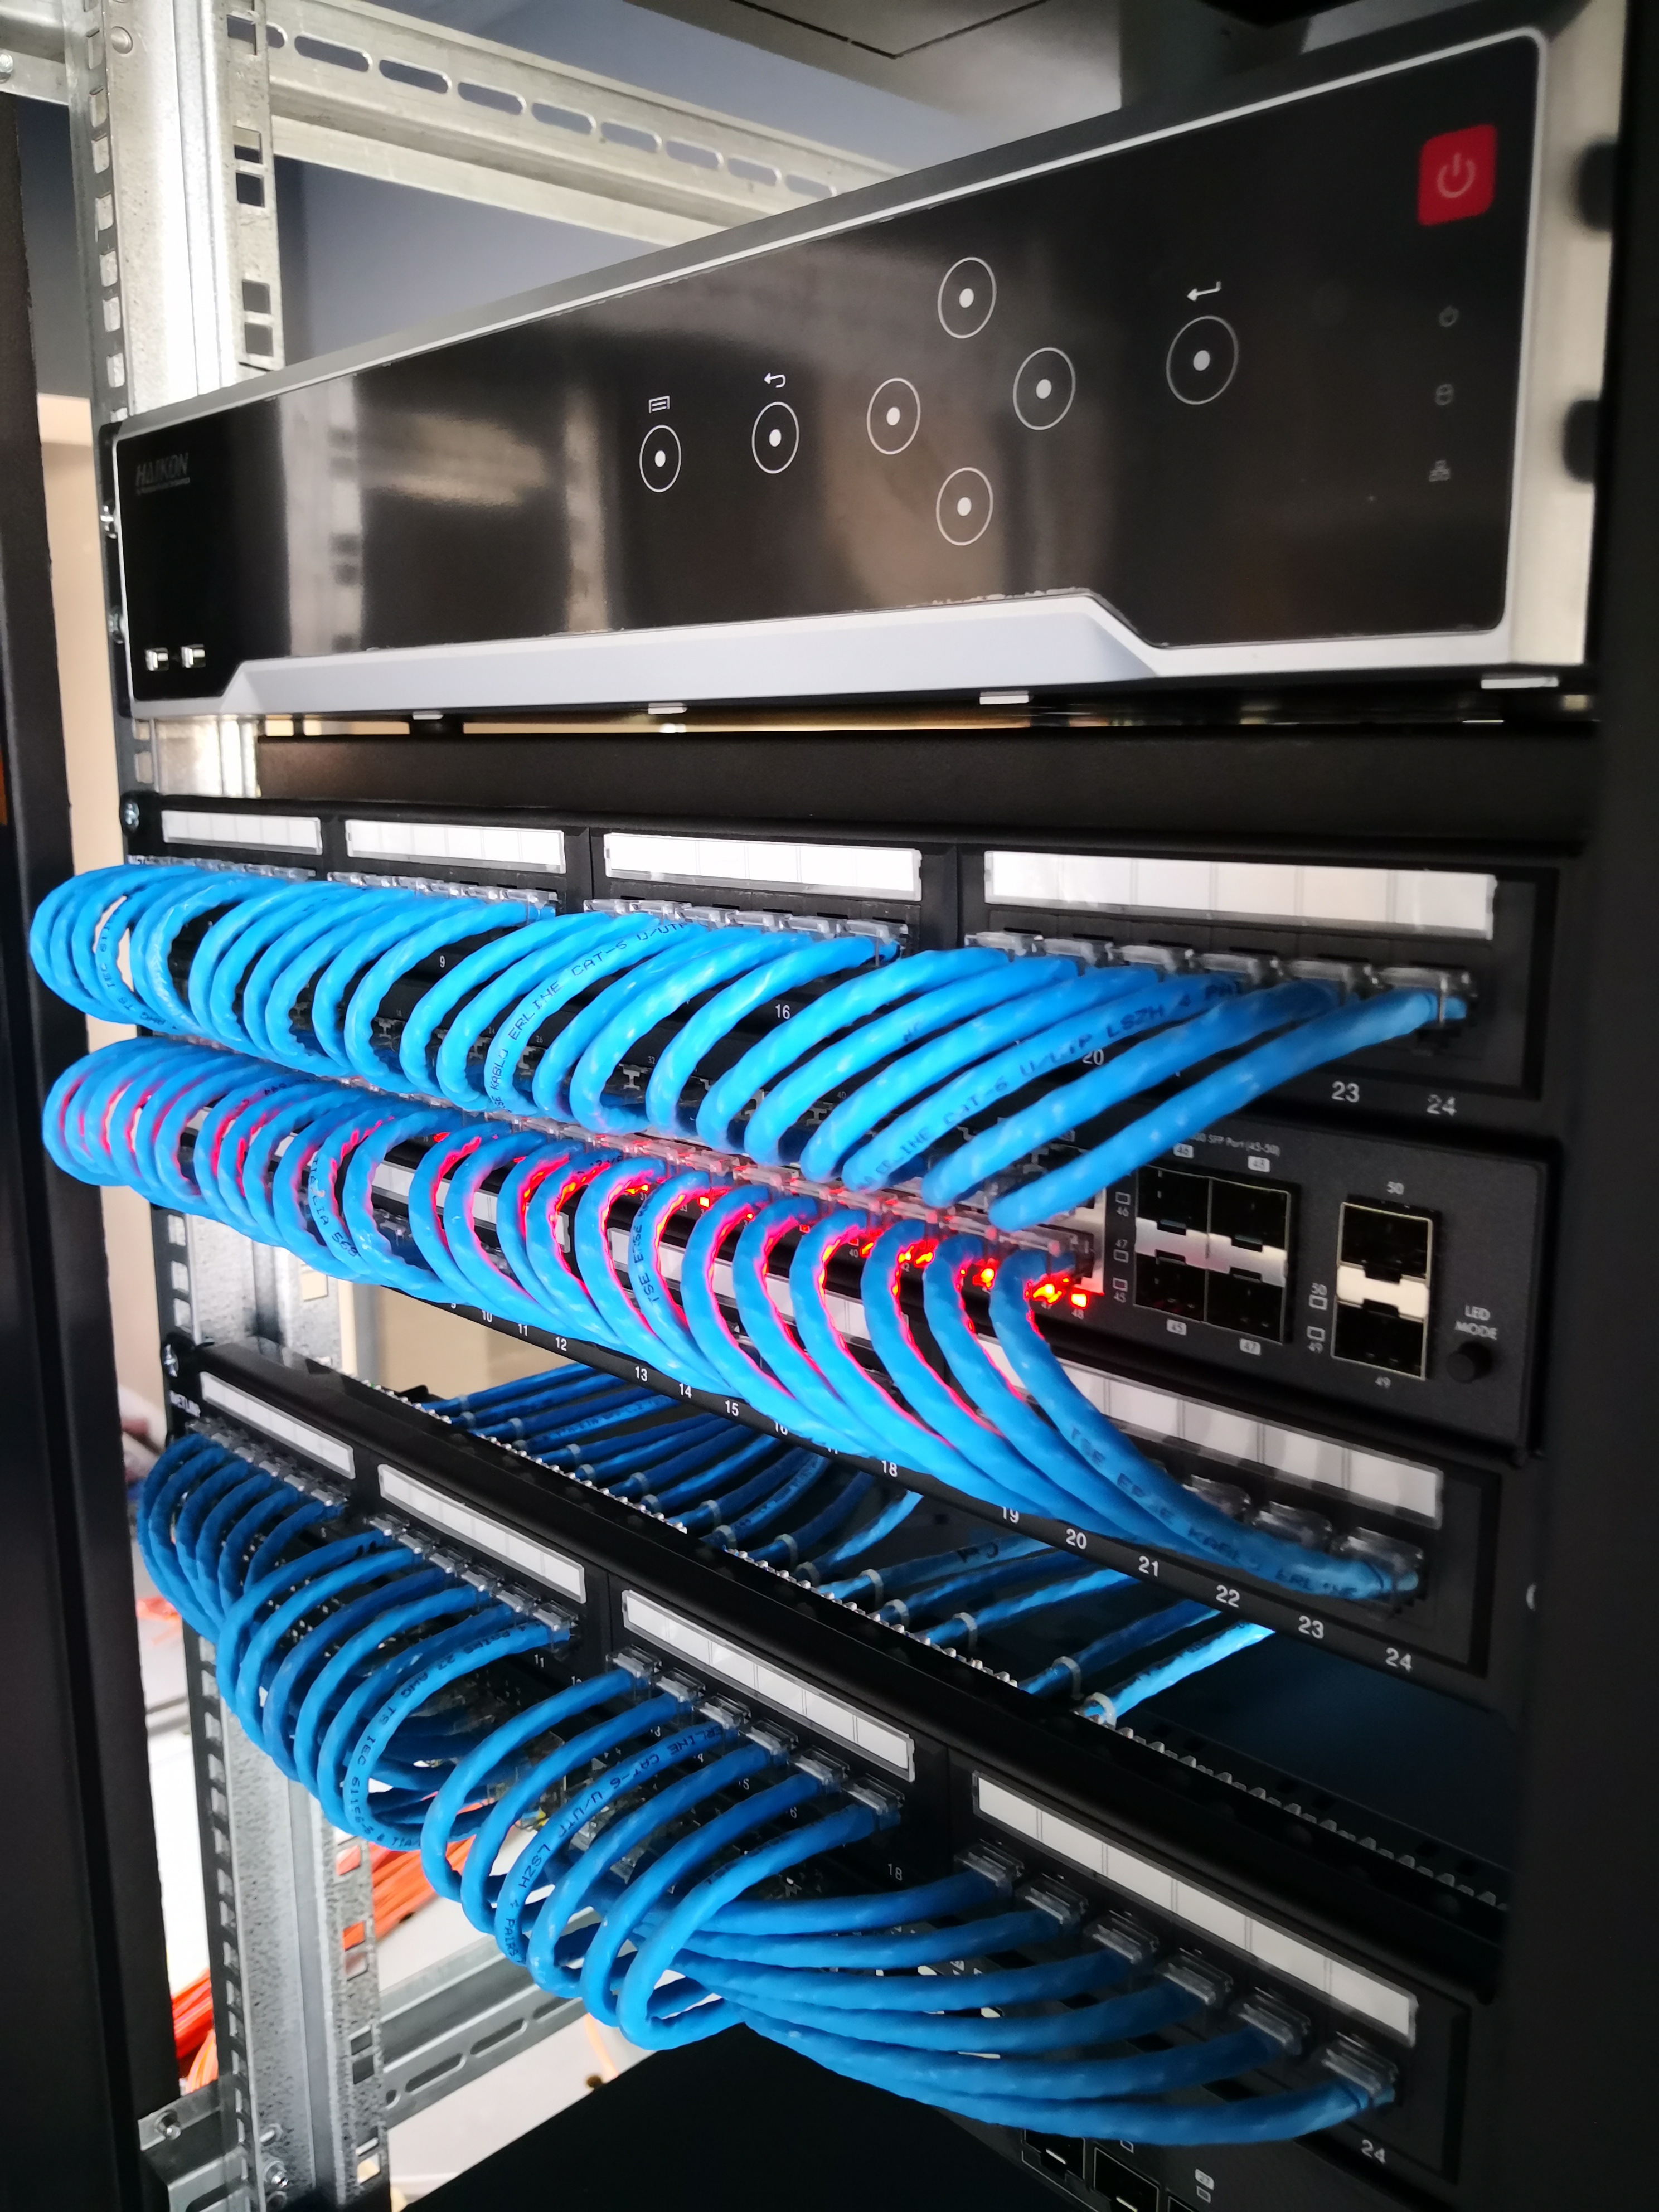
switch, cable, network, cabinet, patch panel, cable management, networking cables, computer cluster, technology, computer network, electronic device, server, Network switch, electronics accessory, electrical wiring, machine, power supply, Disk array, enclosure, wire